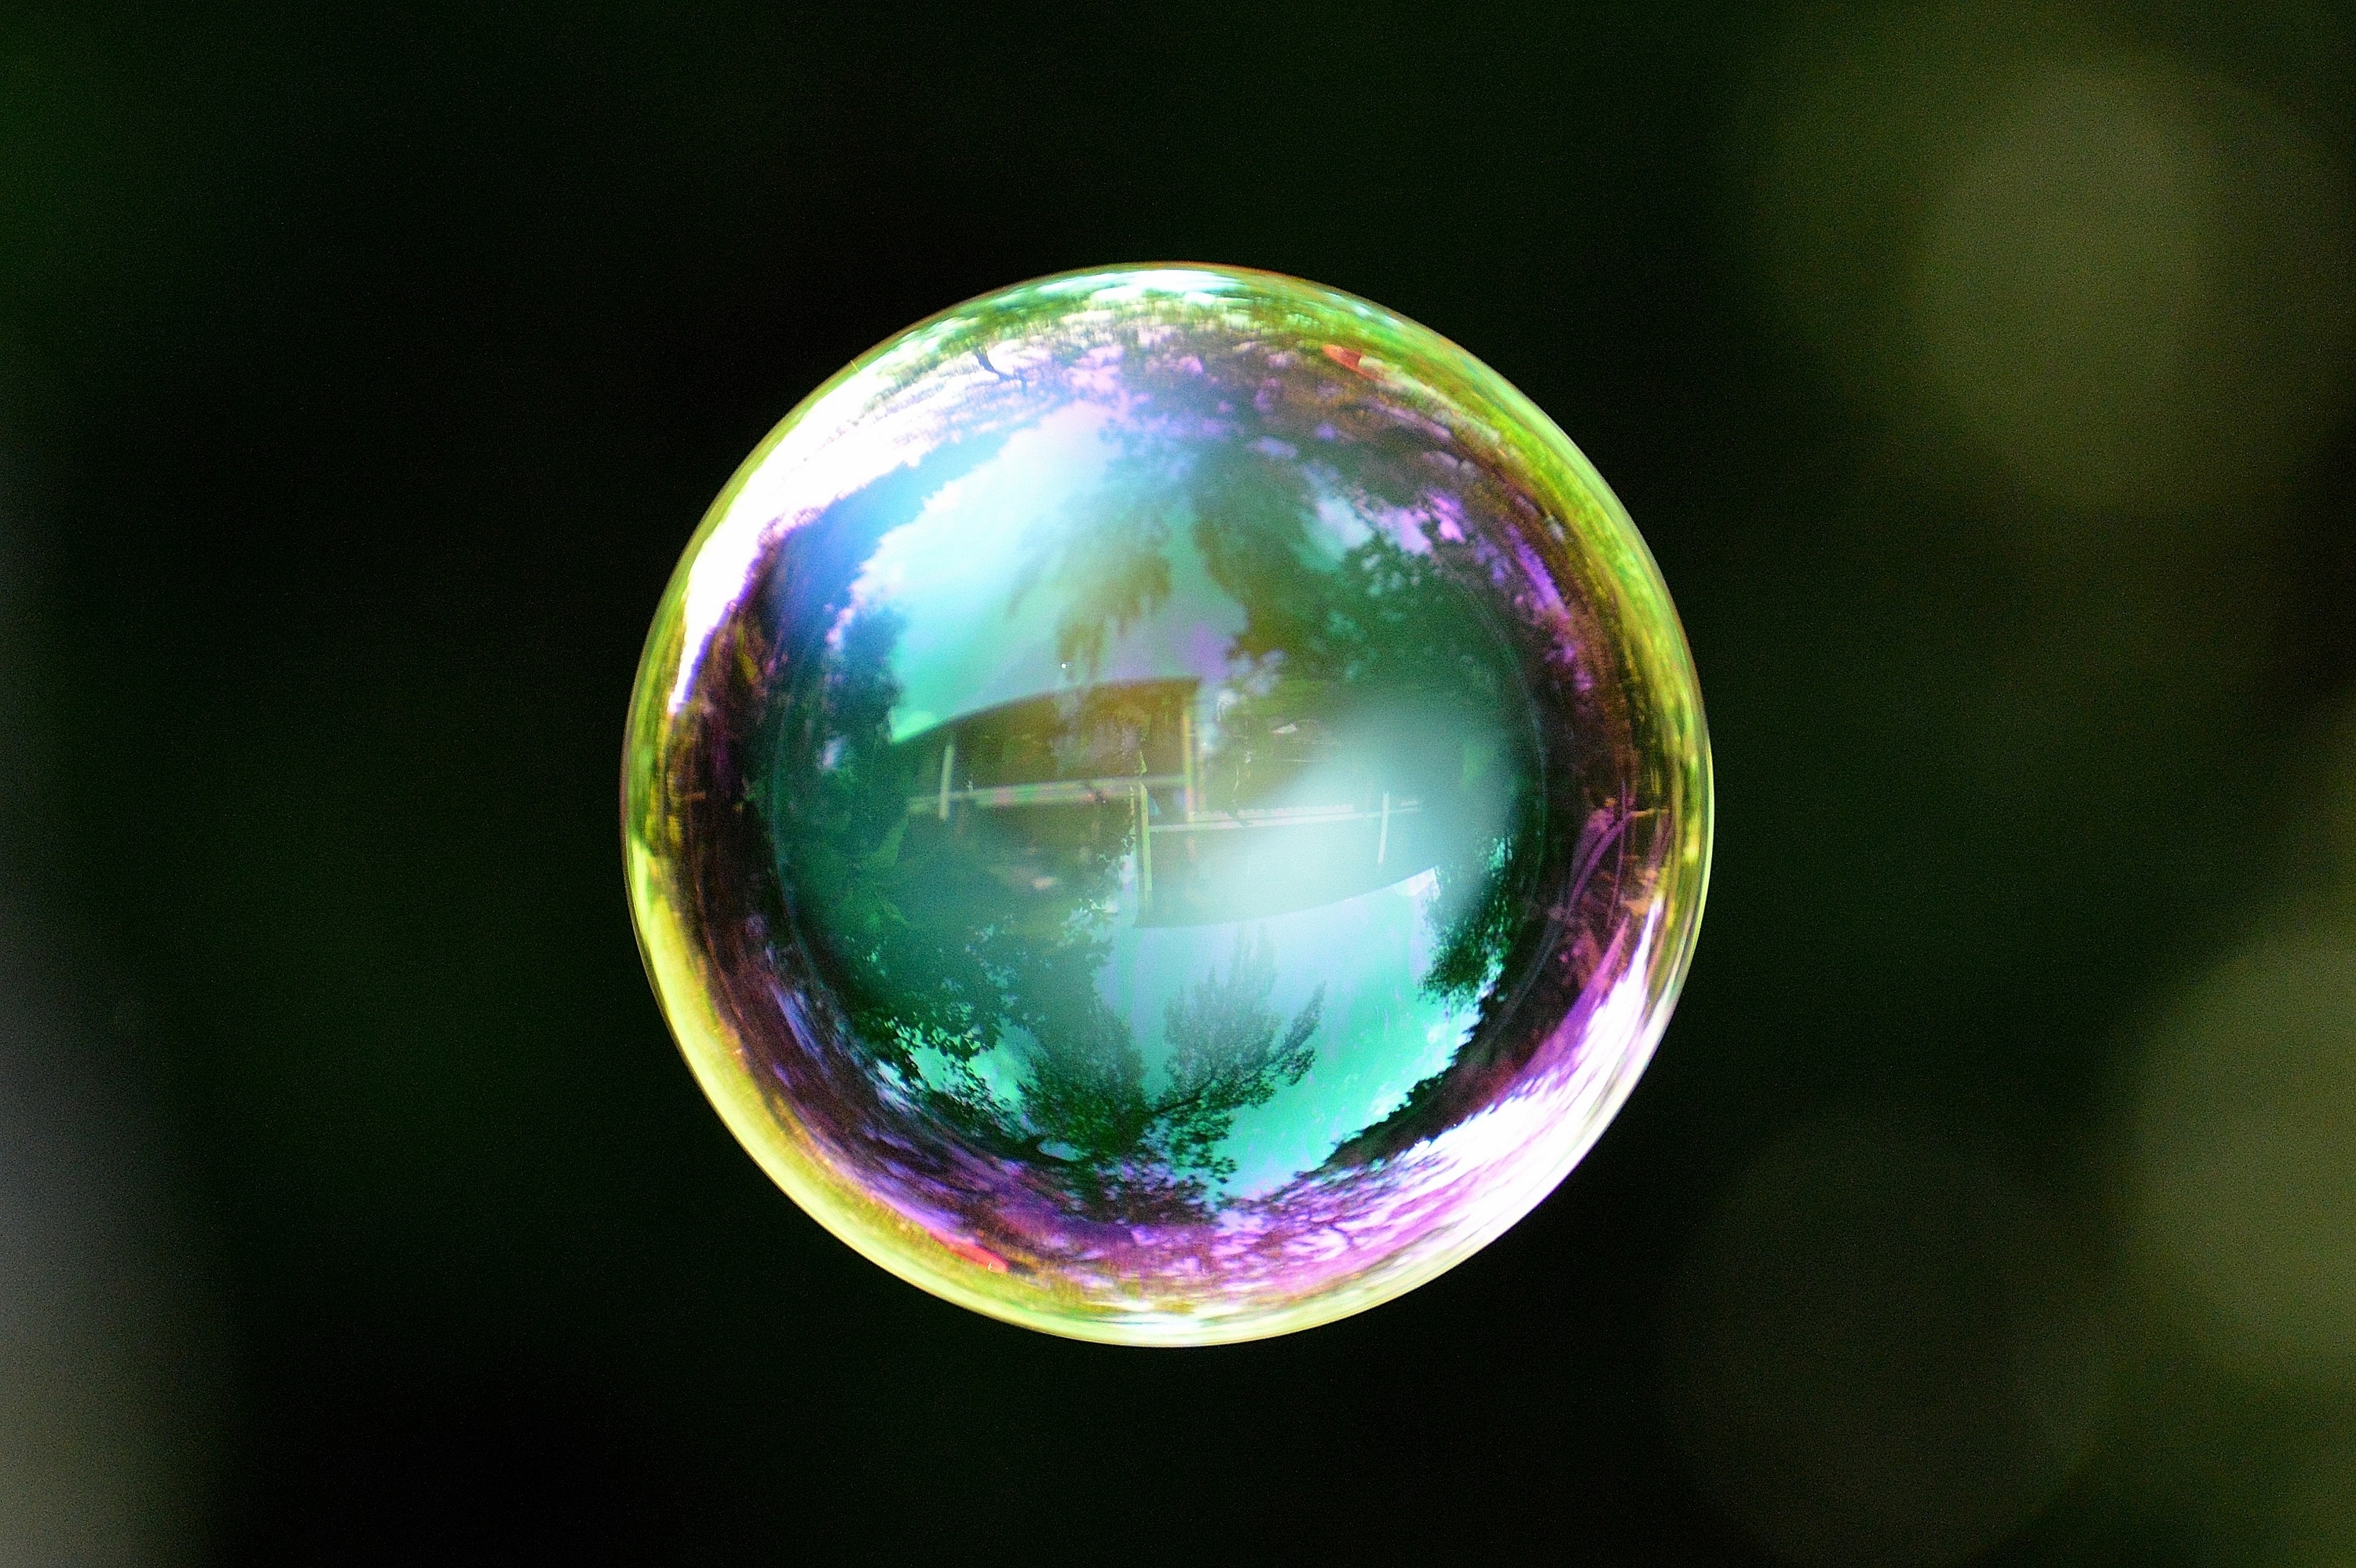
drop, light, photography, sunlight, glass, green, reflection, color, float, colorful, circle, close up, jewellery, earth, ball, sphere, soap bubble, shape, mirroring, macro photography, astronomical object, make soap bubbles, soapy water, computer wallpaper, liquid bubble